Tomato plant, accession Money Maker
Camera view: bottom (45 deg); turntable rotation: 60 degrees
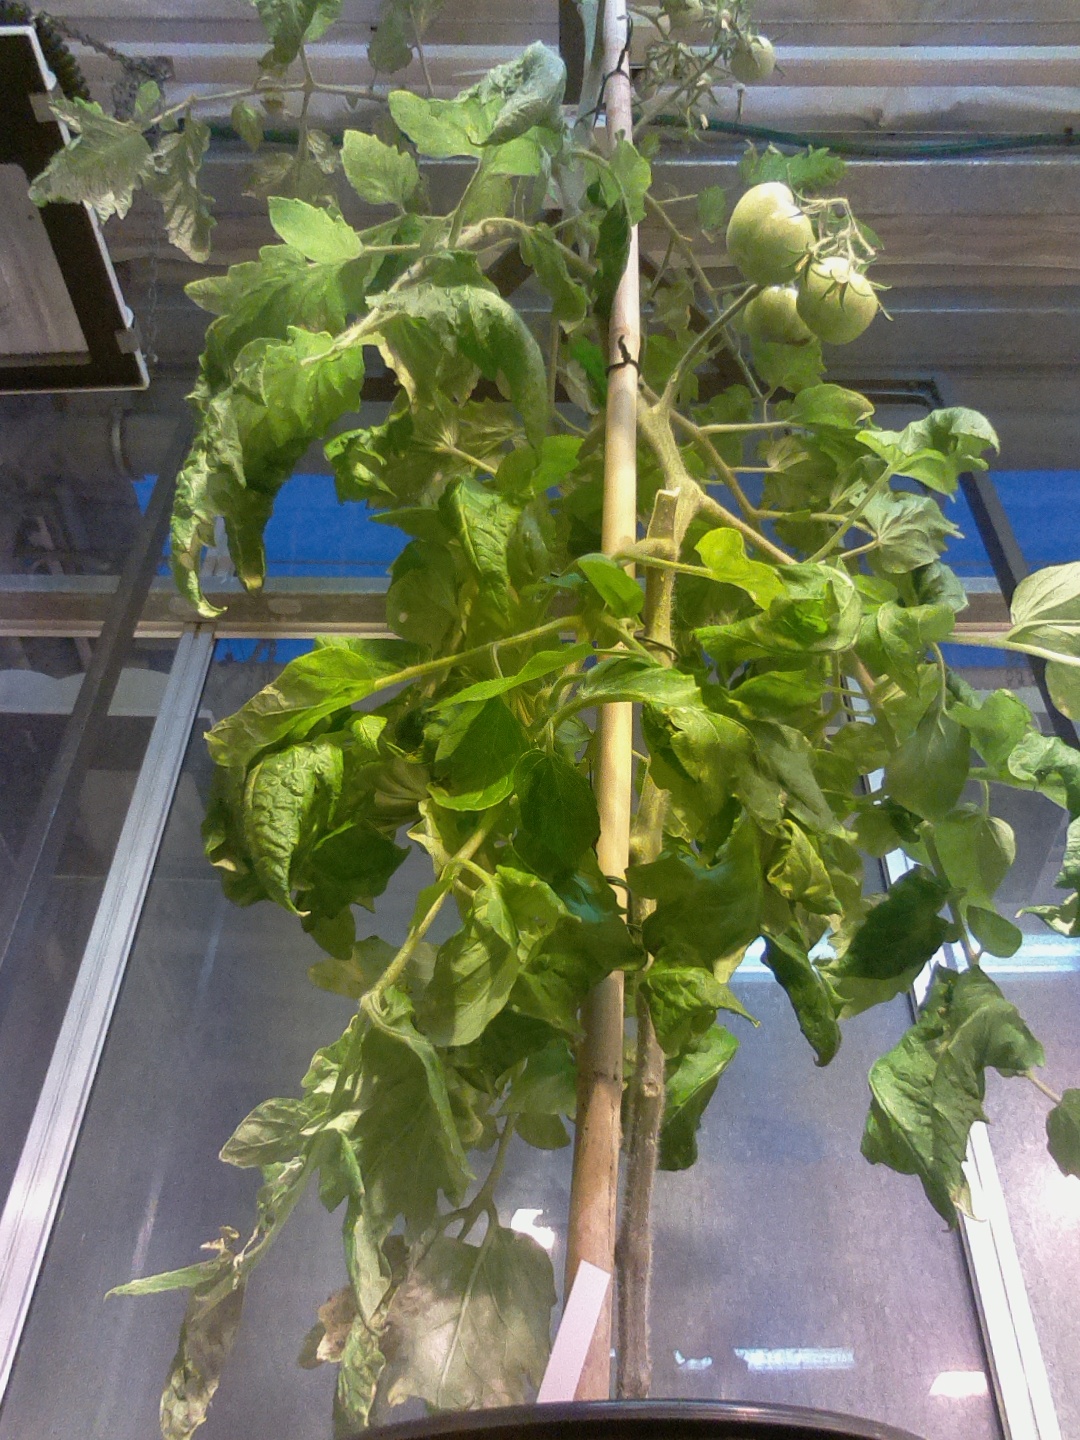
BBCH growth stage 78: 80% -90% of final fruit size